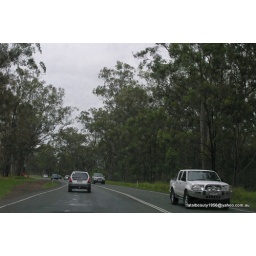
country road cars in the rain